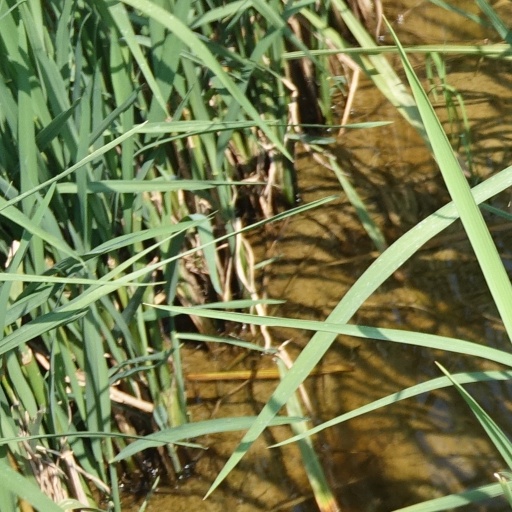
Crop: rice